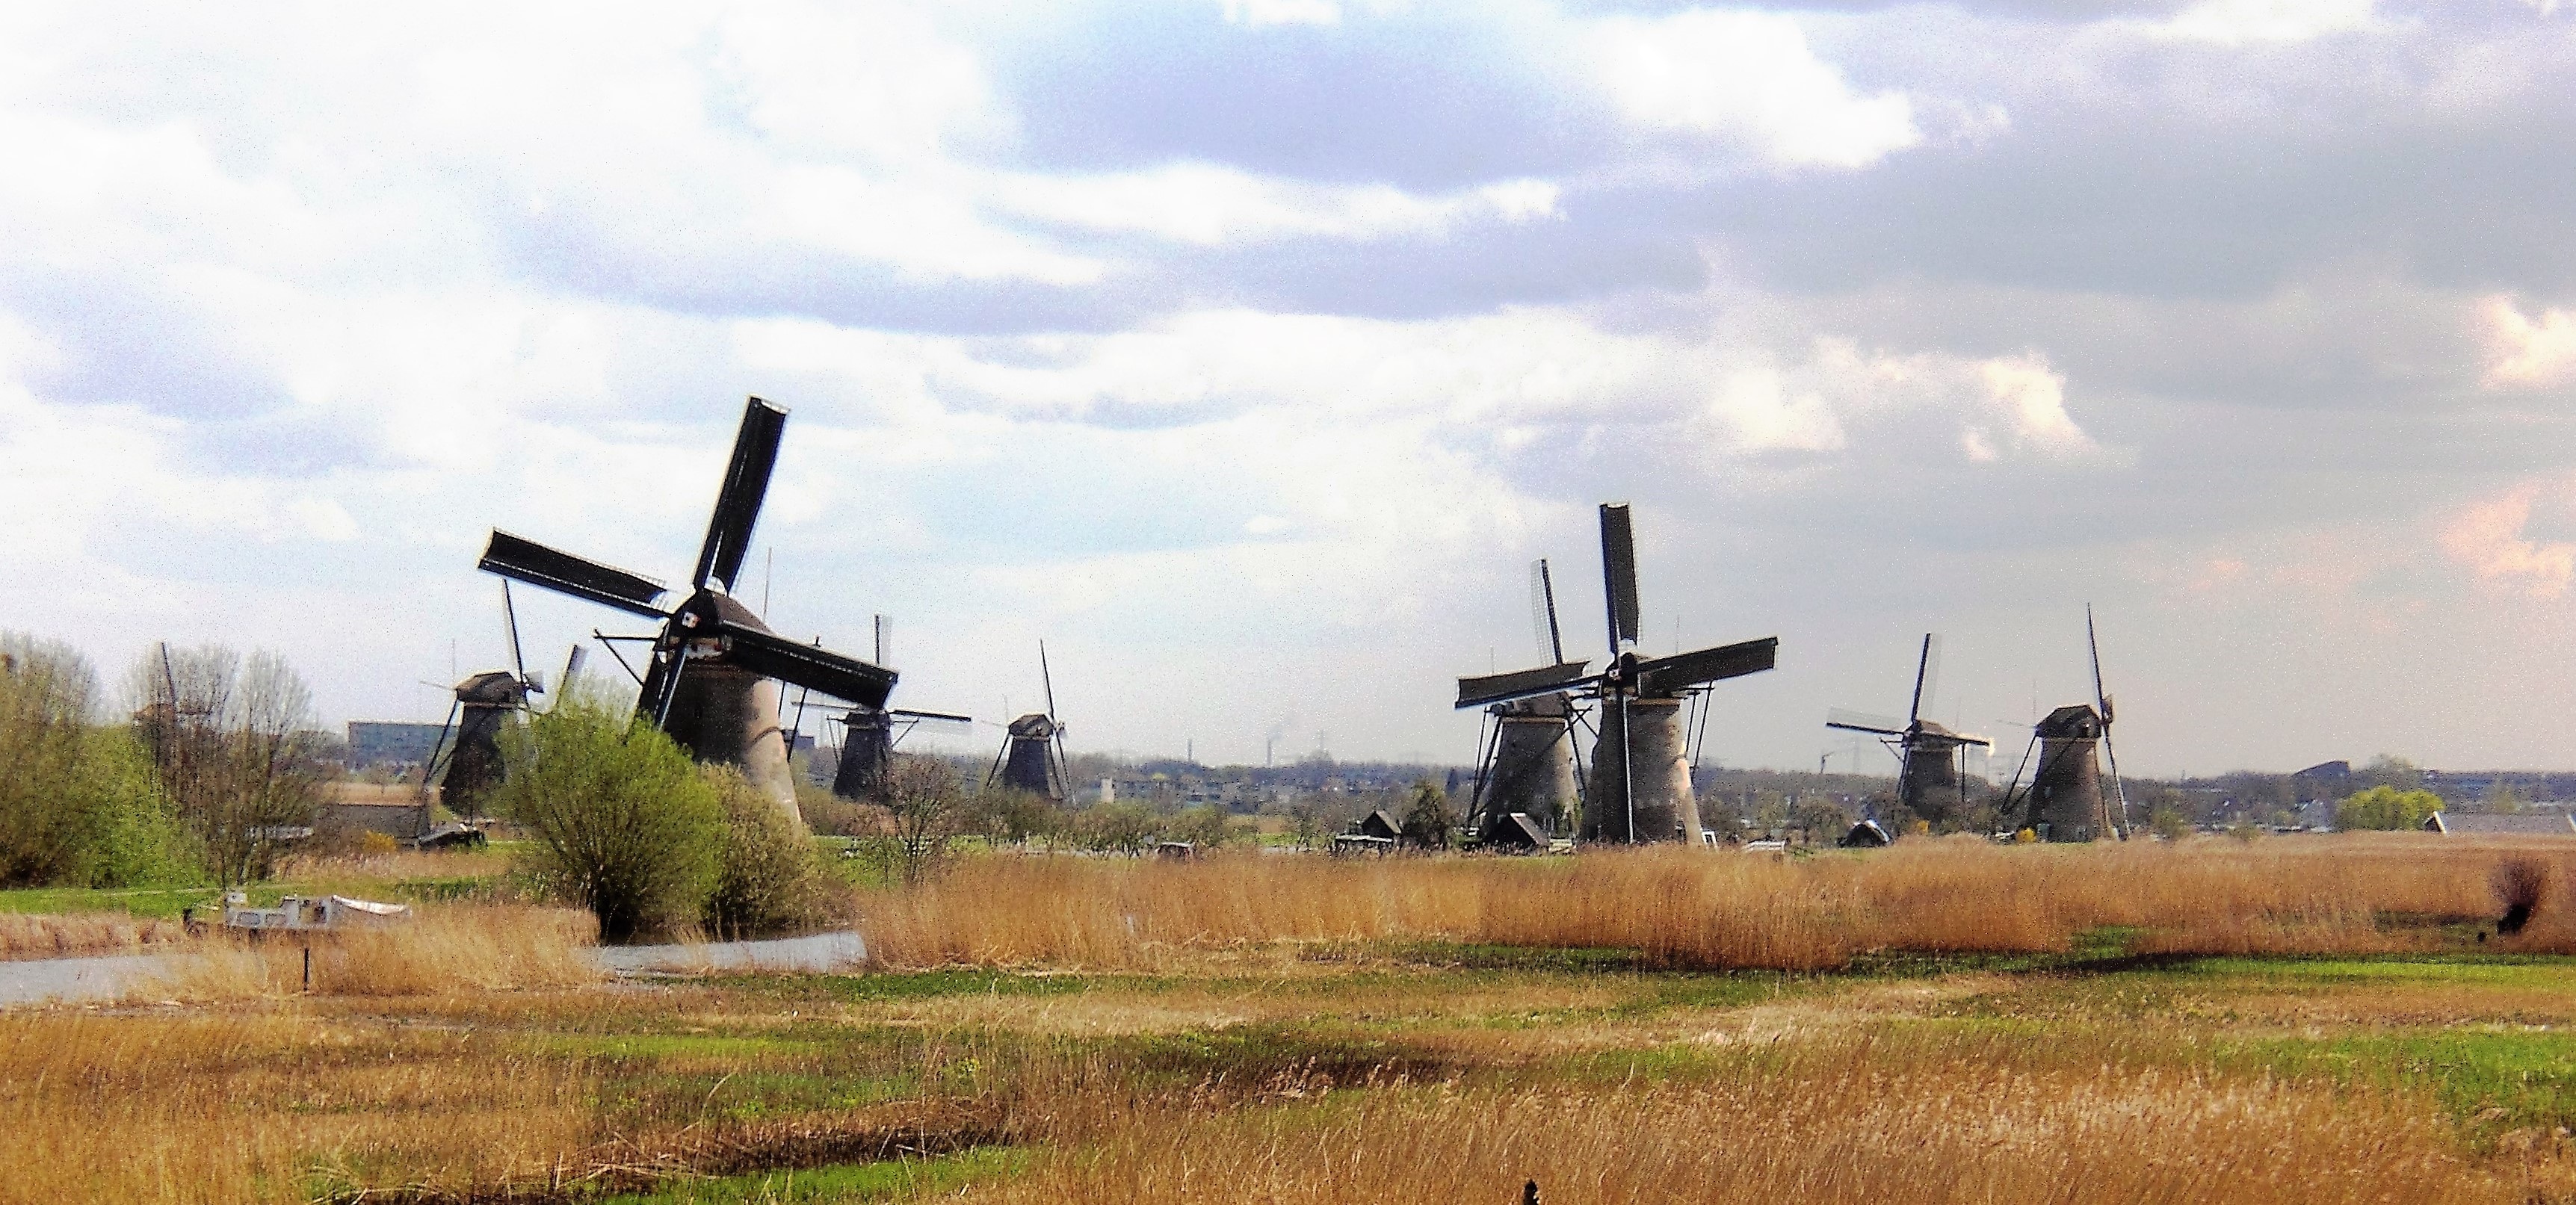
prairie, windmill, aircraft, vehicle, aviation, helicopter, plain, holland, mill, kinderdijk, air force, mill blades, atmosphere of earth